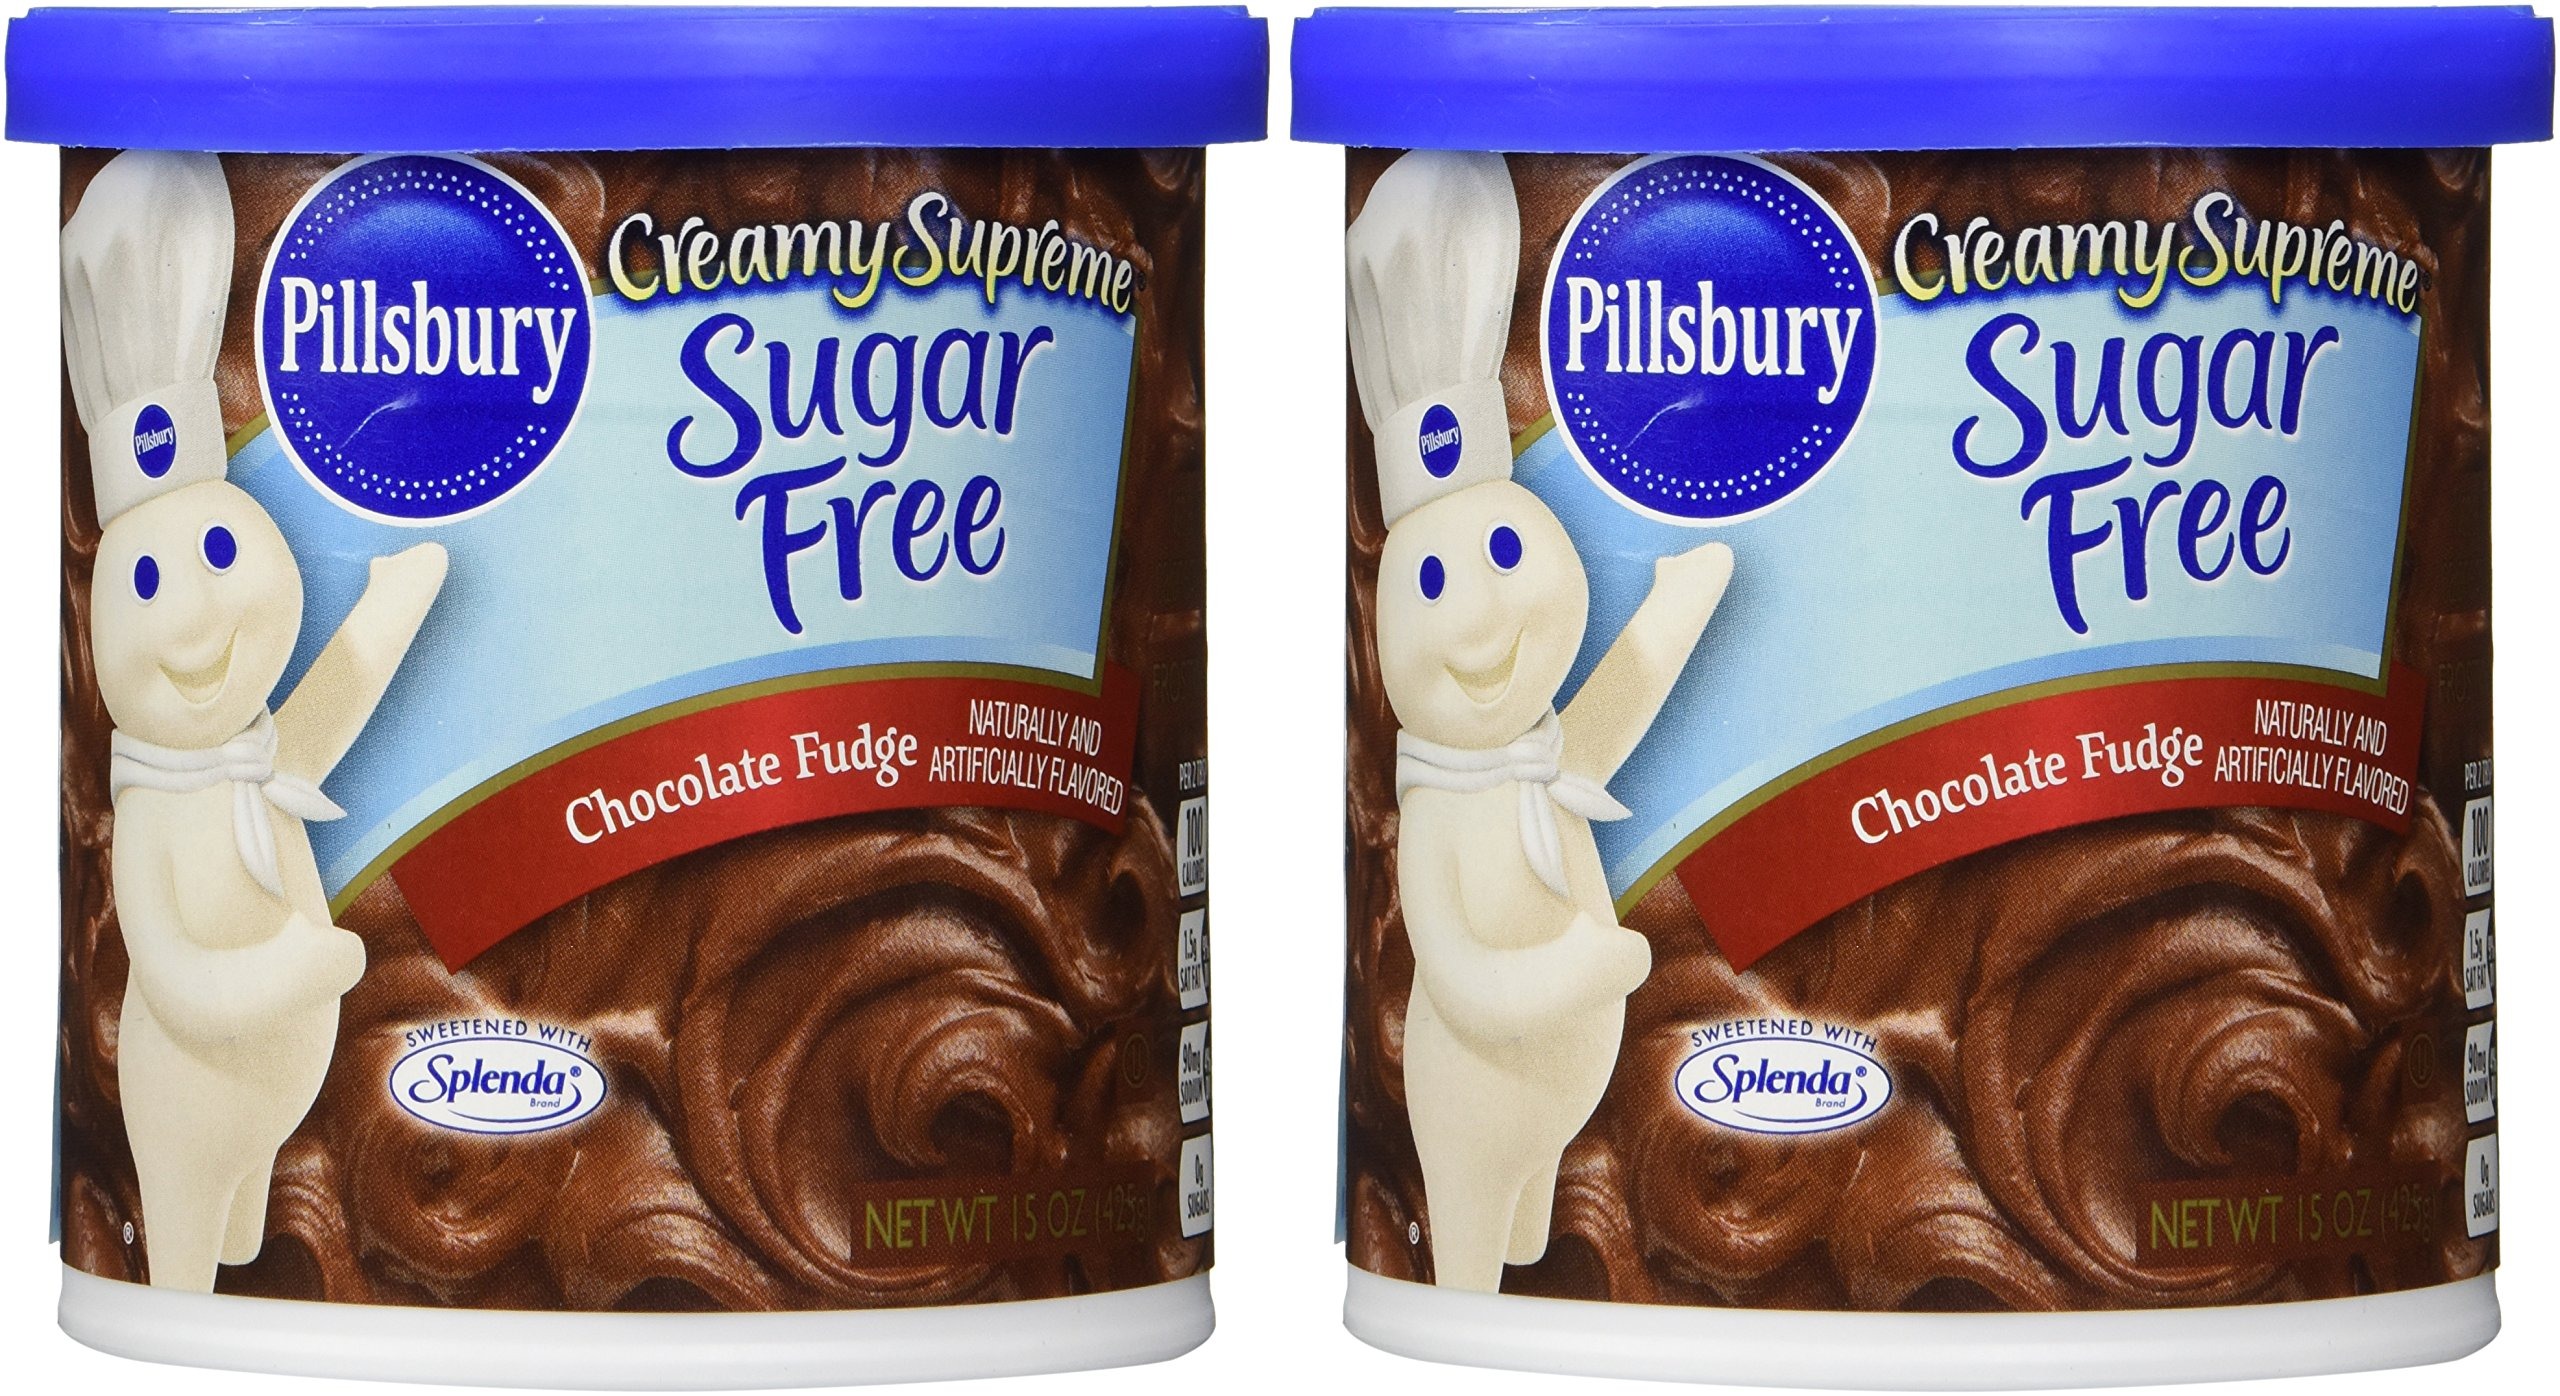
Item Name: Pillsbury Creamy Supreme Sugar Free Chocolate Fudge Frosting 15 oz (Pack of 2)
Bullet Point 1: Each frosting tub is 15 oz
Bullet Point 2: Sweetened with Splenda
Bullet Point 3: Chocolate Fudge
Product Description: Pillsbury Creamy Supreme Sugar Free Chocolate Fudge Flavor Frosting comes in a 15 ounce pack. Enjoy all of the taste without all the sugar. Try our new Pillsbury sugar free cakes, frostings and brownies. Our delicious sugar free formula is sweetened with spenda and available in your favorite flavors. It is a Kosher certified product. Pillsbury Baking has delicious recipes, baking basics and baking tips to help you make your favorite homemade treats. From quality cake, brownie and quickbread mixes, to frostings and flour, Pillsbury Baking offers a variety of products and flavors for whatever your taste may be. Pillsbury Baking also offers reduced sugar baking mixes and frostings for your special diet needs.
Value: 30.0
Unit: Ounce

Price: 5.95